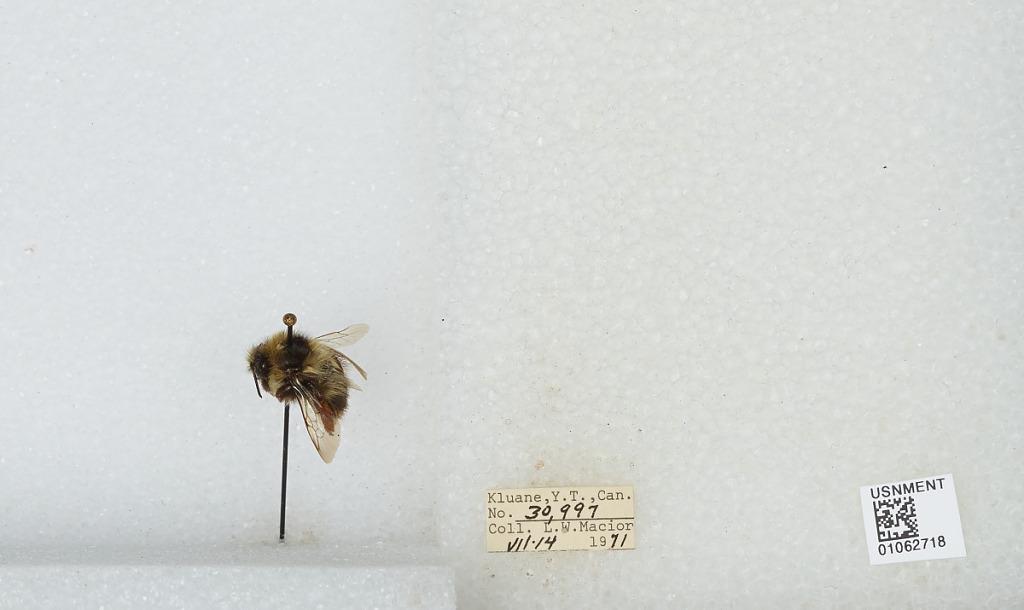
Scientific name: Bombus bifarius nearcticus
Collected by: L. Macior
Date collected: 1971-7-14
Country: Canada
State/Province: Yukon Territory
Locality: Kluane
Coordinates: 60.75, -139.5